House of Glücksburg

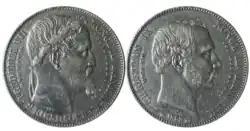
2 rigsdaler - death of Frederik VII and accession of Christian IX marking the transfer of the throne to the Glucksburg branch of the House of Oldenburg

Glücksburg is a small coastal town on the German southern side of the fjord of Flensburg that divides Germany from Denmark. In 1460, Glücksburg came, as part of the conjoined Dano-German duchies of Schleswig and Holstein, to Count Christian of Oldenburg whom, in 1448, the Danes had elected their king as Christian I, the Norwegians likewise taking him as their hereditary king in 1450.